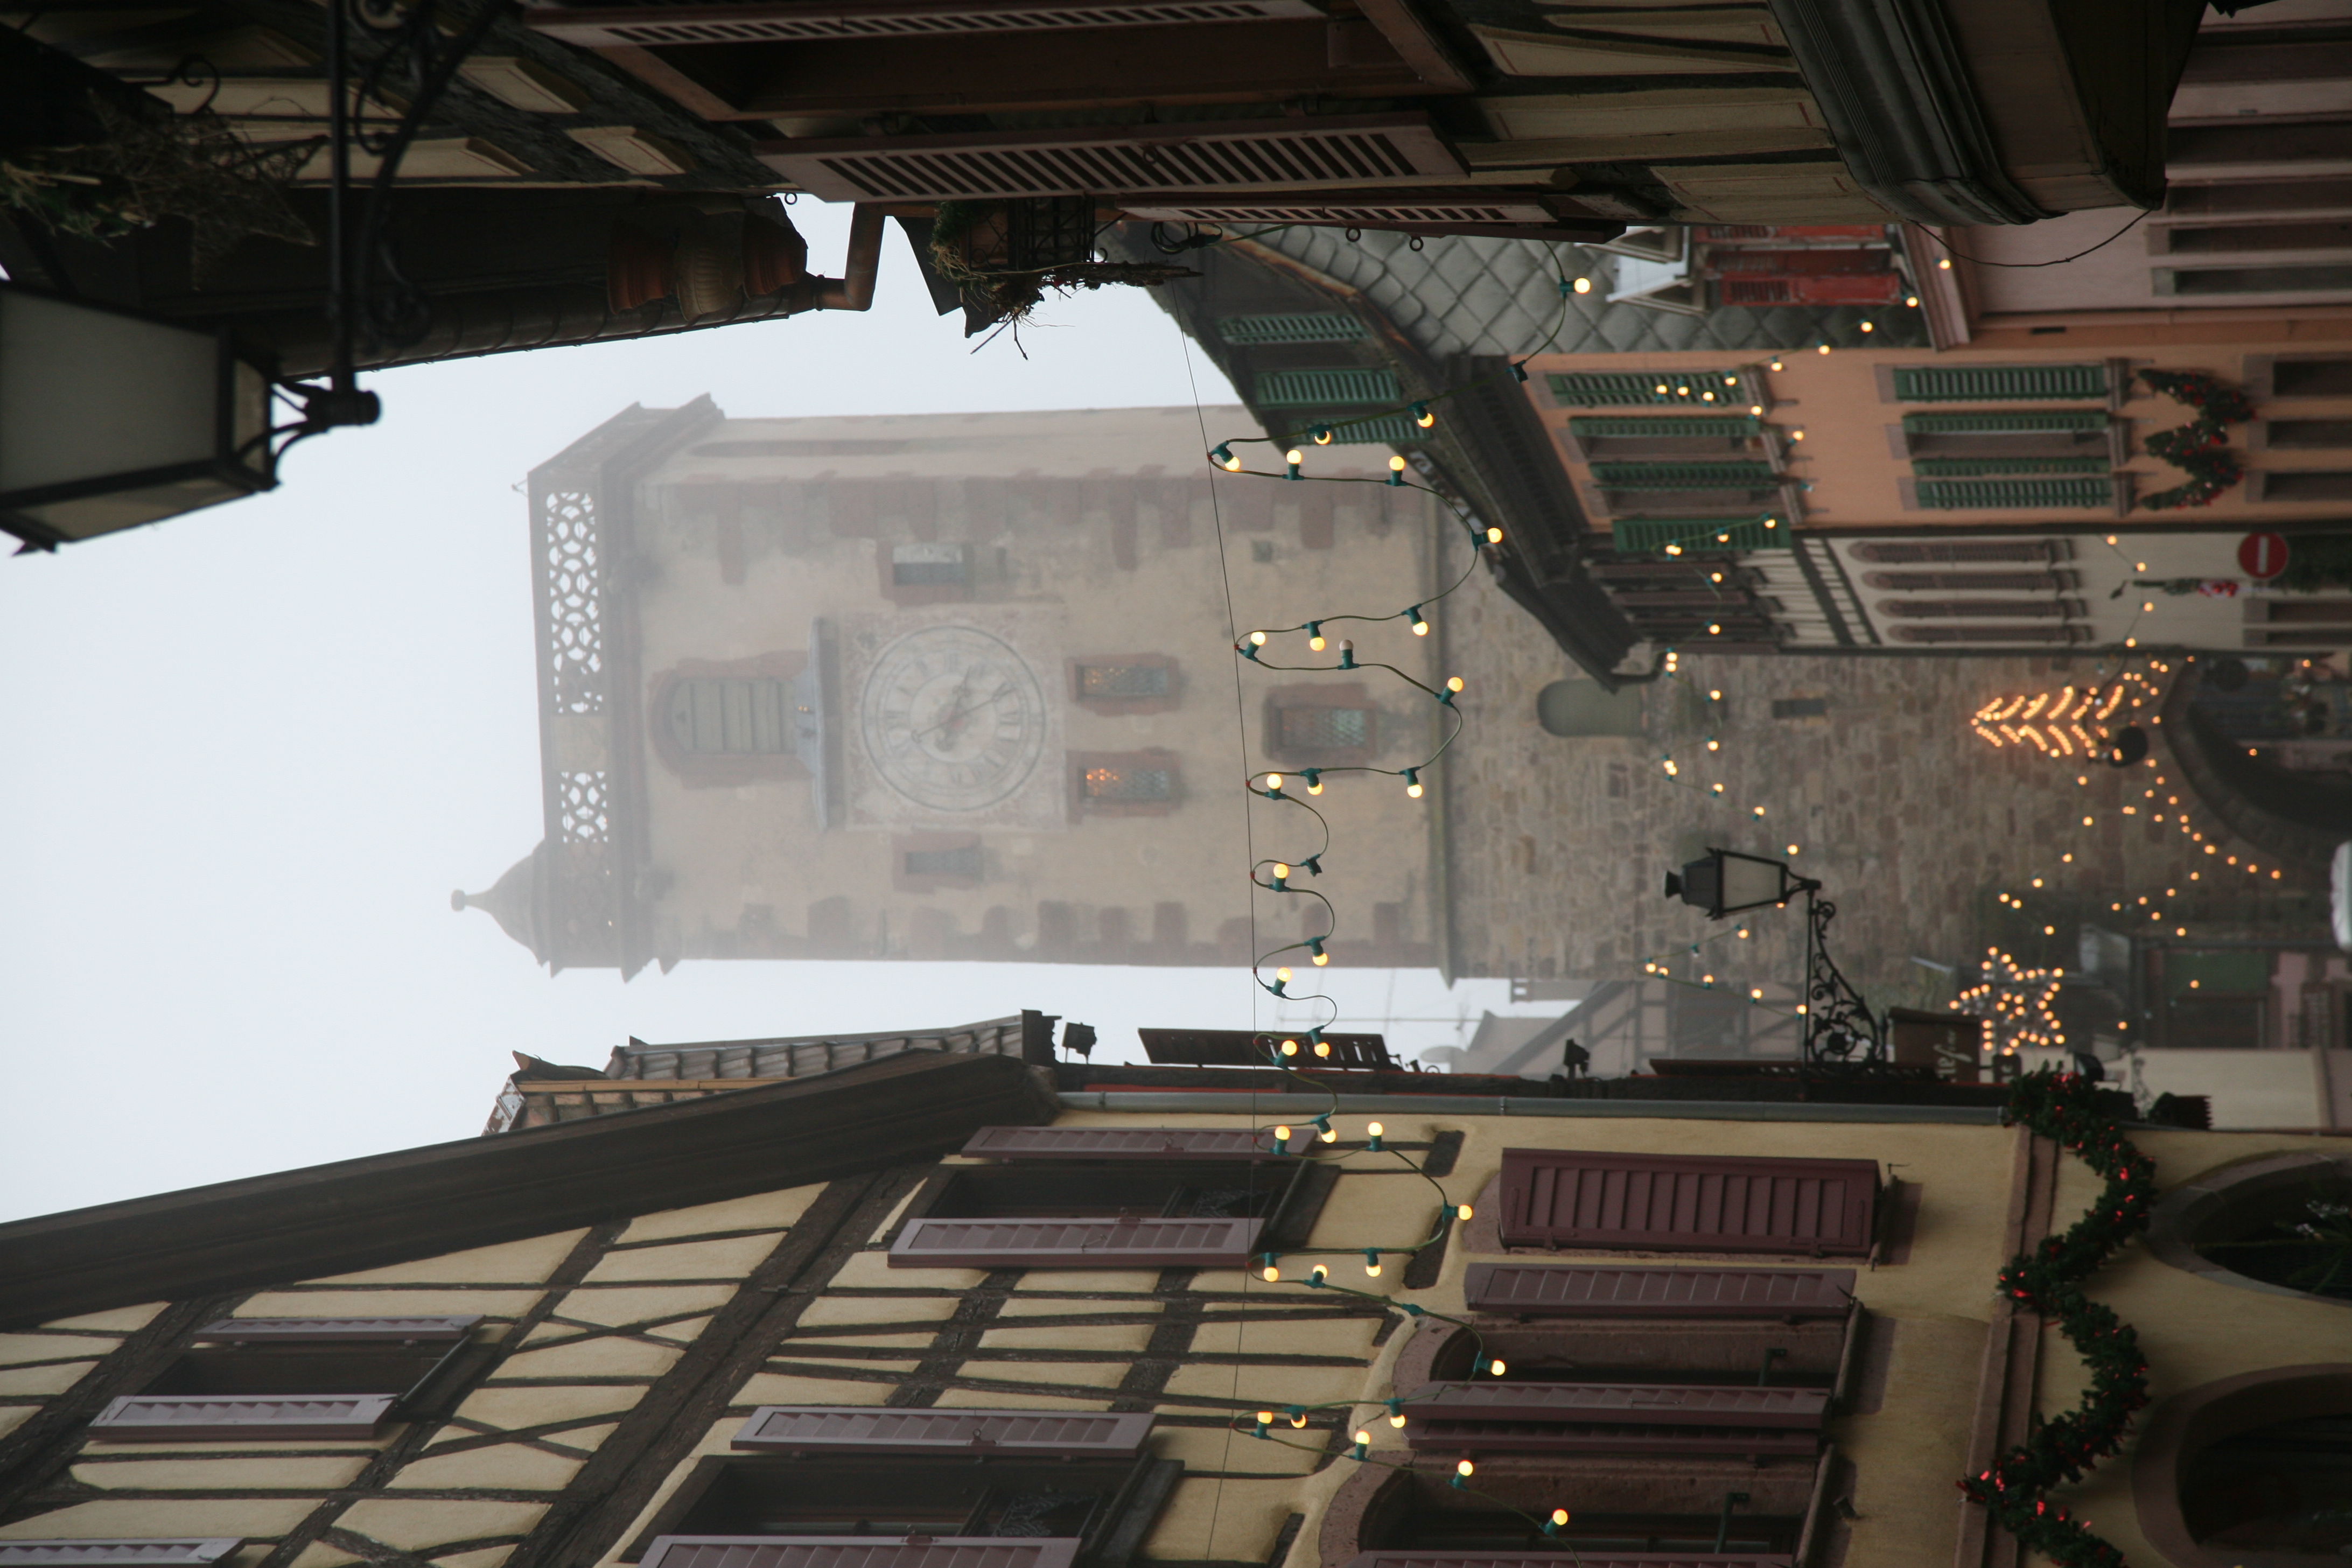
architecture, road, street, town, alley, city, skyscraper, cityscape, downtown, evening, lighting, infrastructure, rue, maison, vin, metropolis, alsace, neighbourhood, colombage, ribeauvill, hautrhin, routeduvin, urban area, human settlement